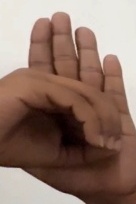
ASL sign: 0